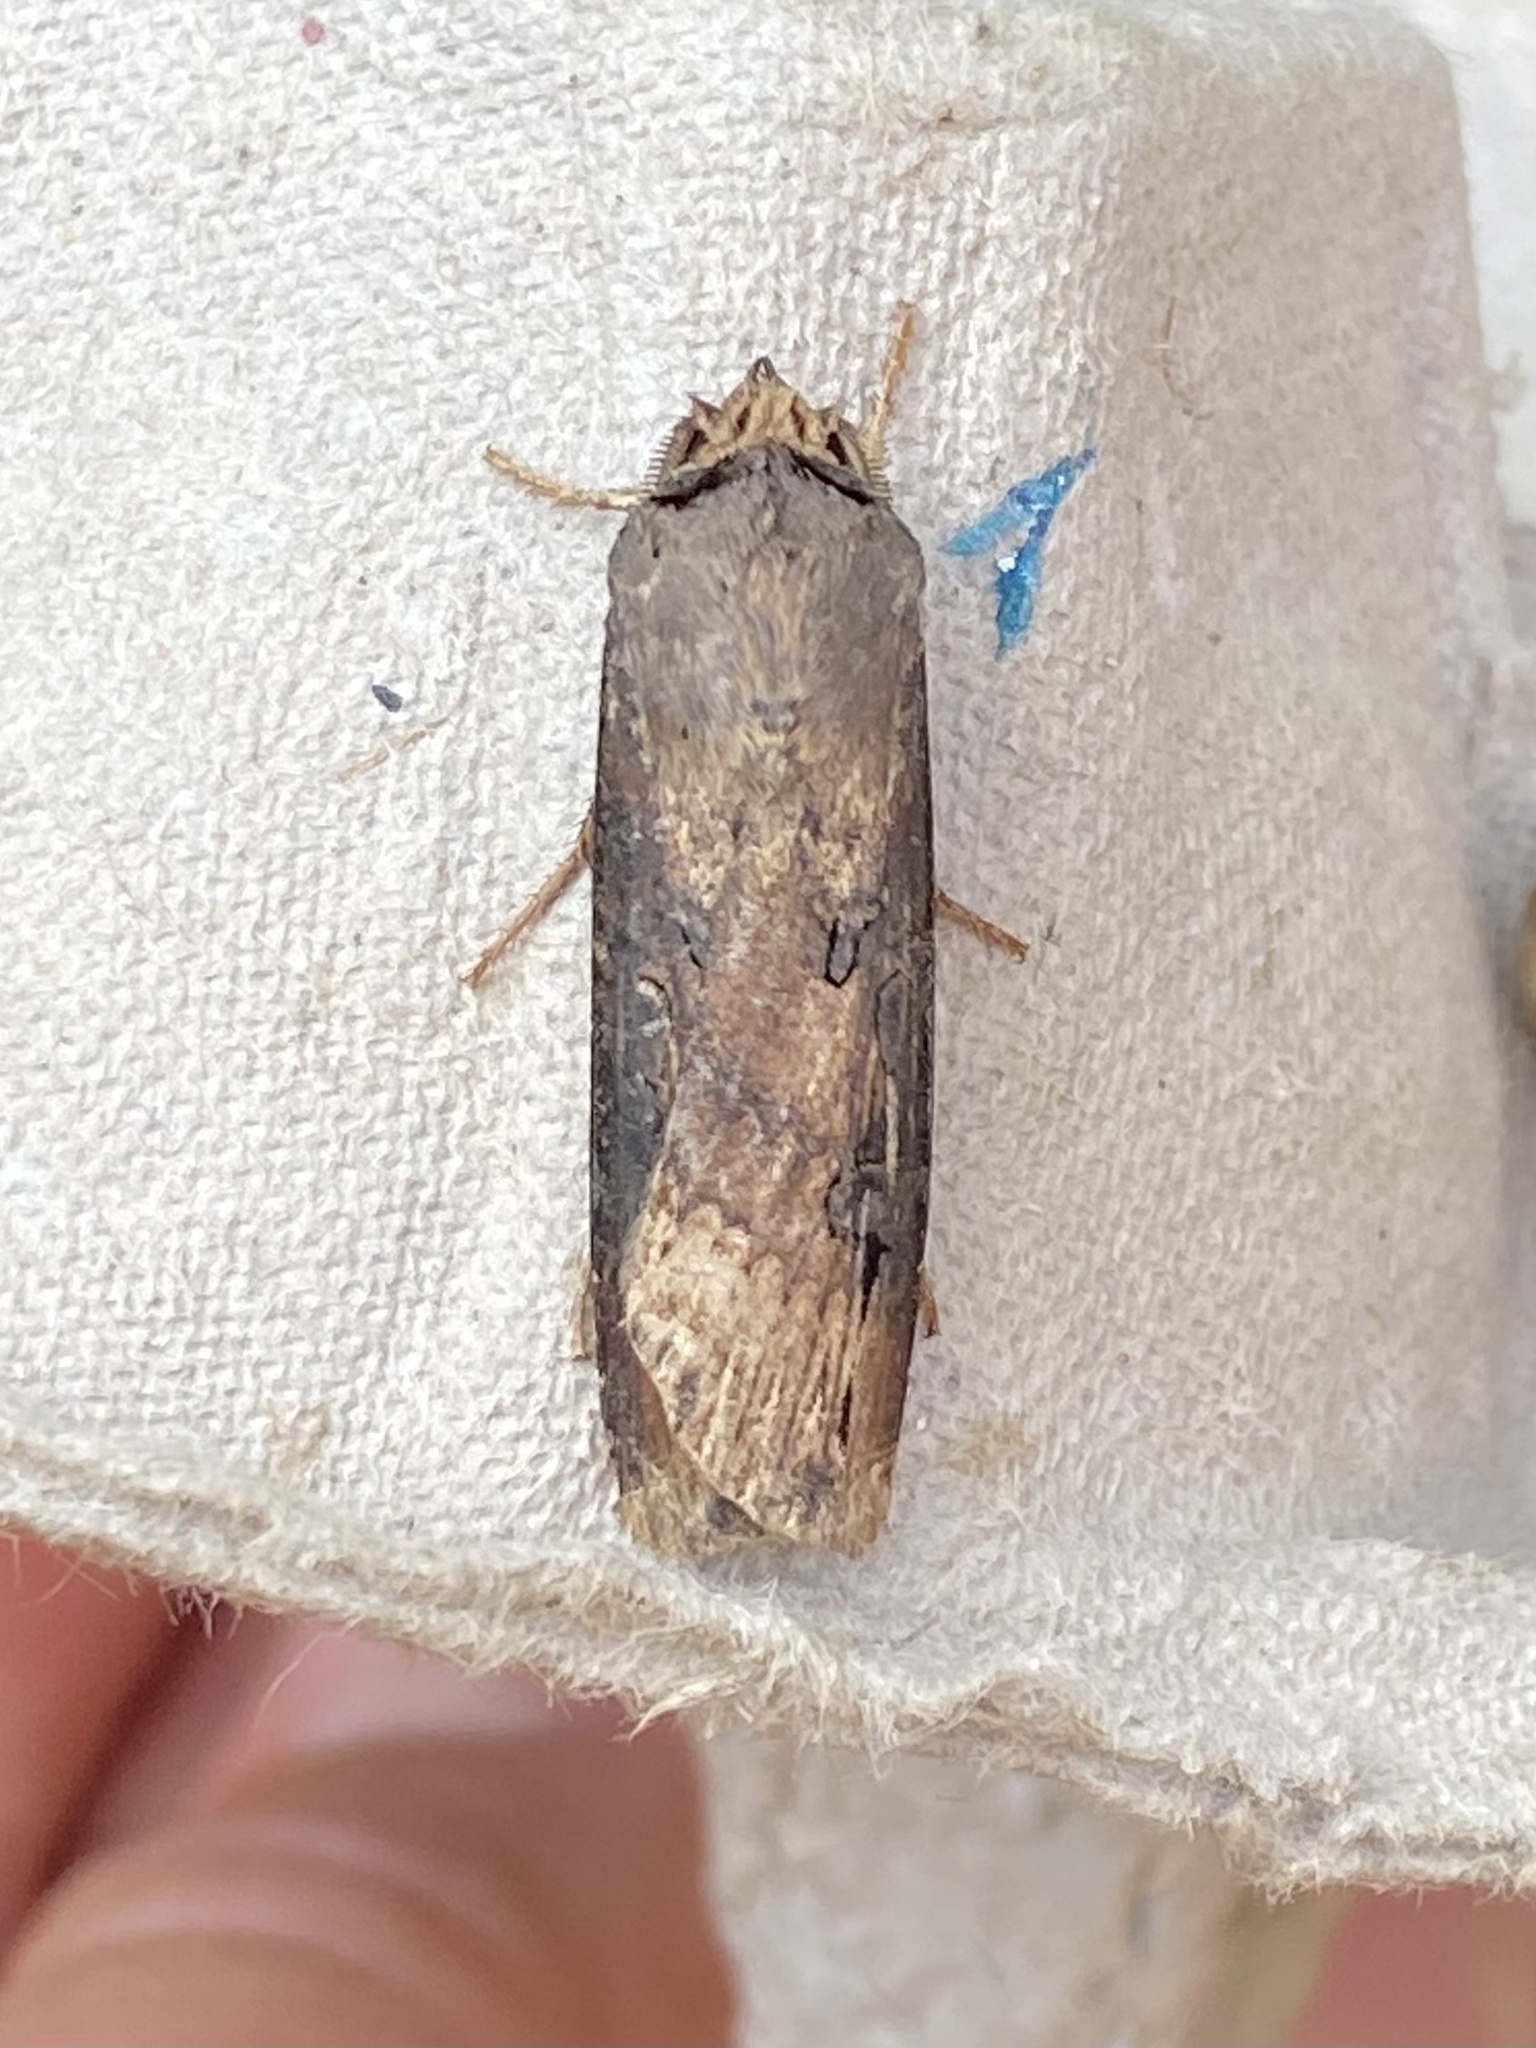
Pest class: cutworms